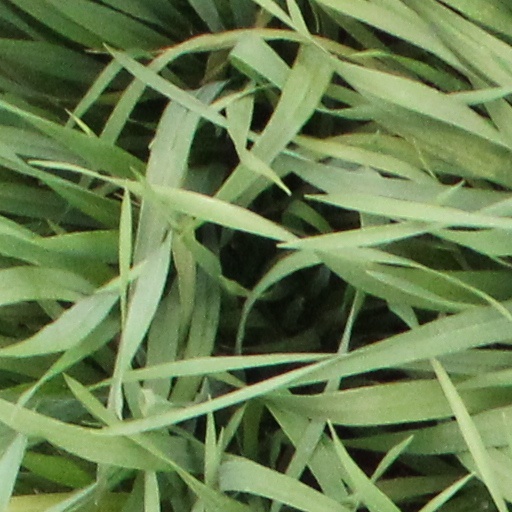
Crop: wheat